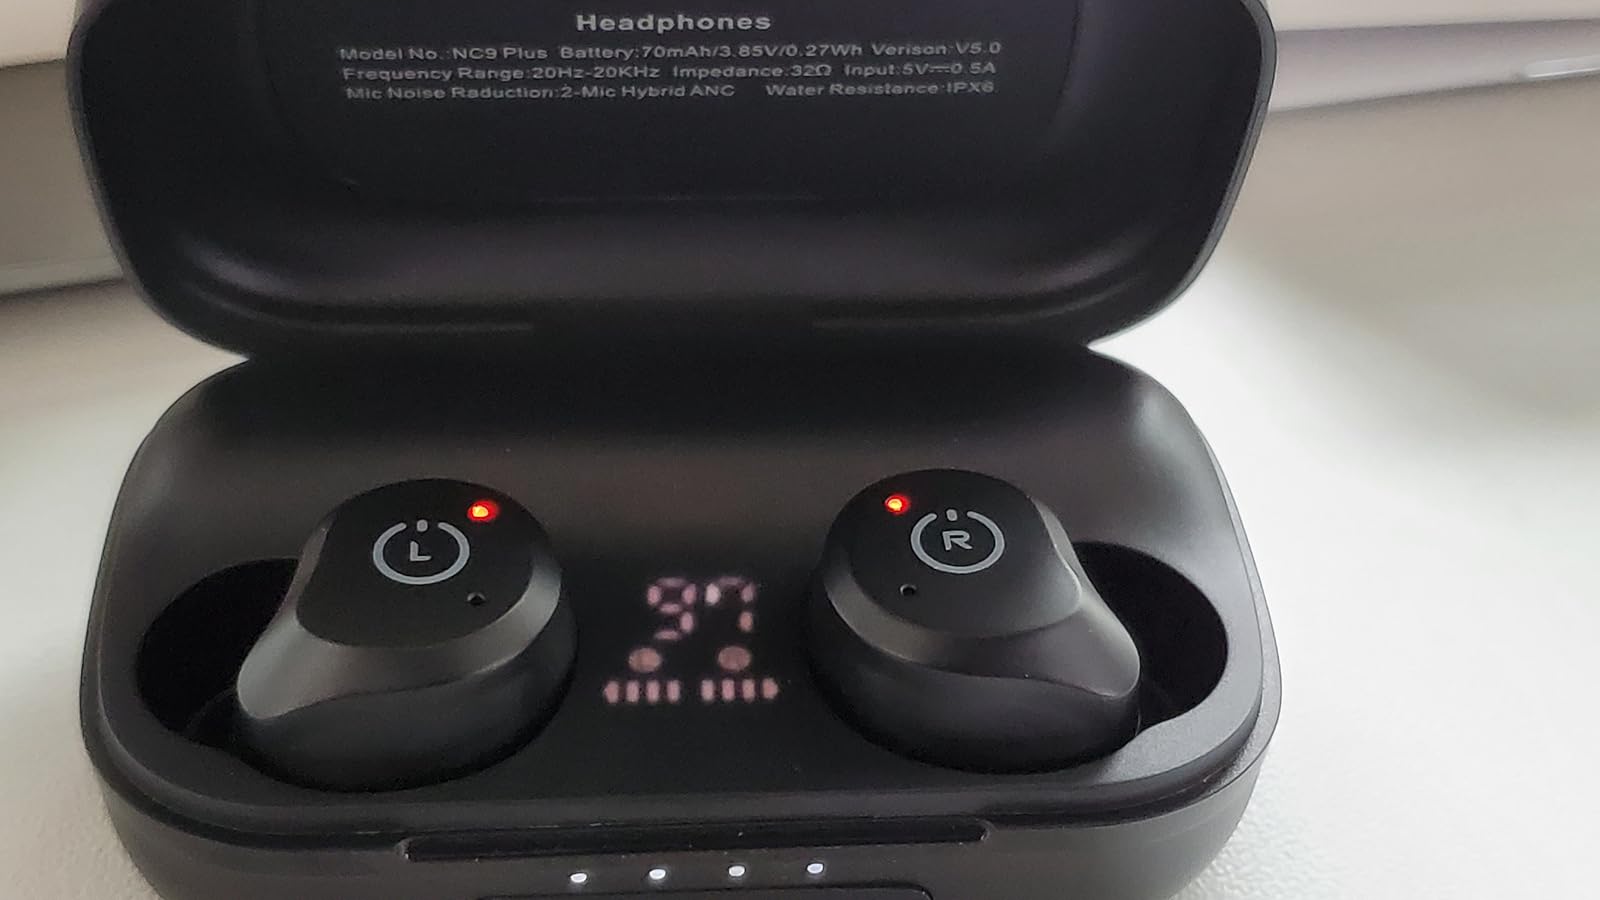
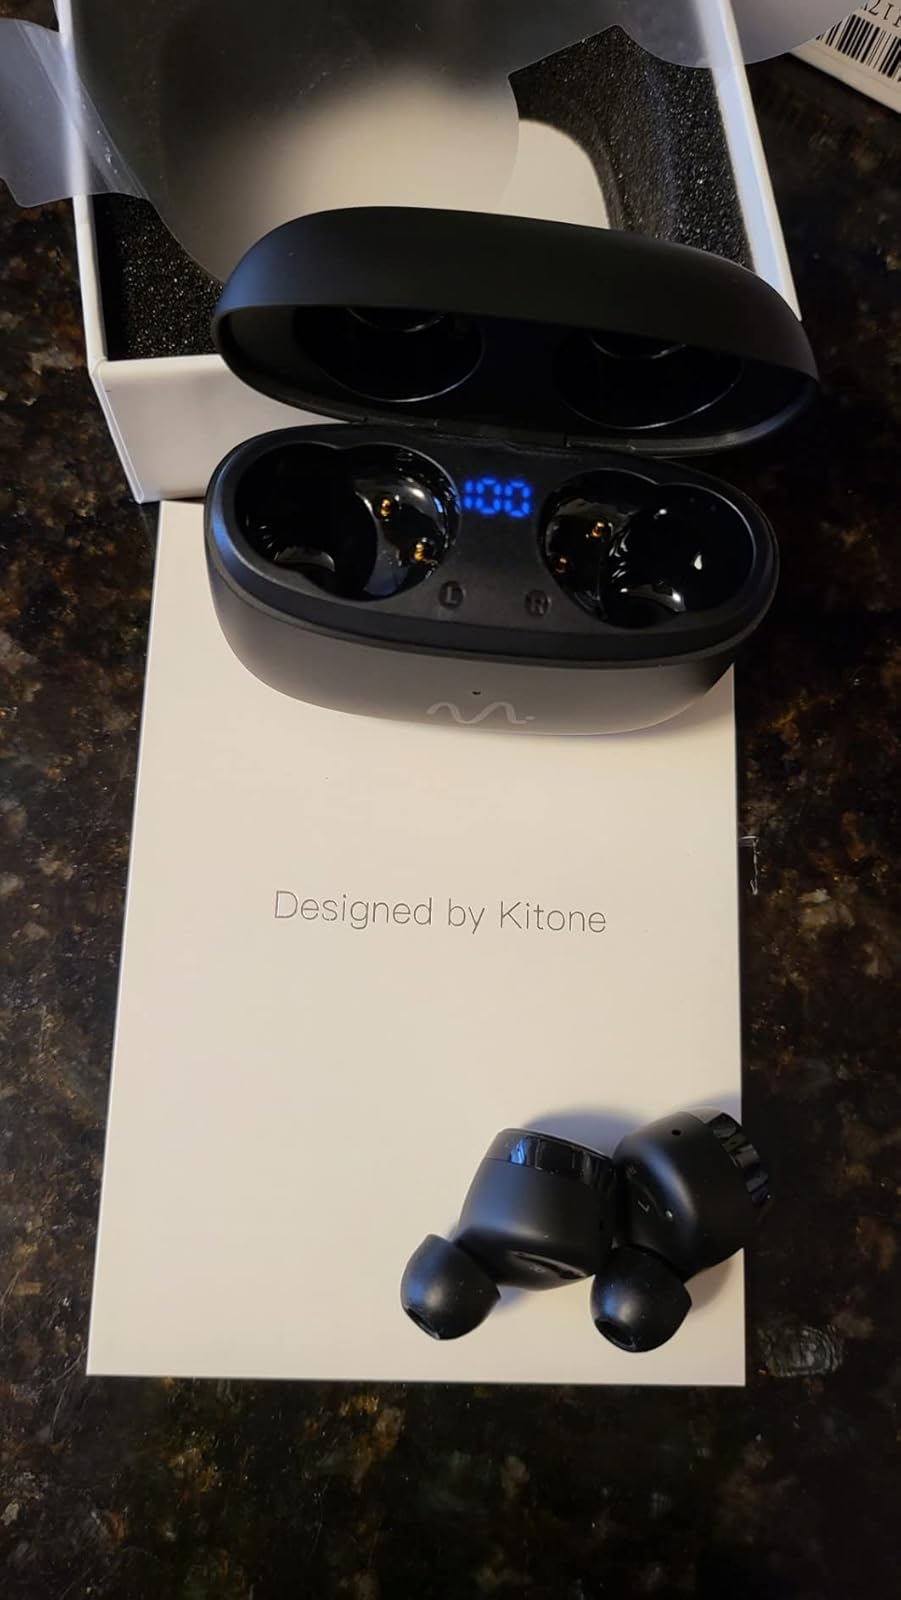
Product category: earbuds
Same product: no